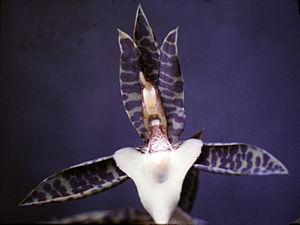
Catasetum est un genre d'orchidées épiphytes d'Amérique du Sud comptant plus de 160 espèces.